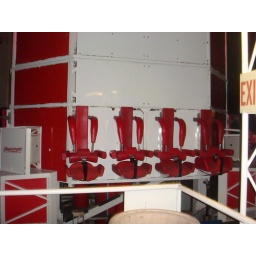
The seats of Big Shot, the tallest amusement ride in the world, on top of the Stratosphere tower